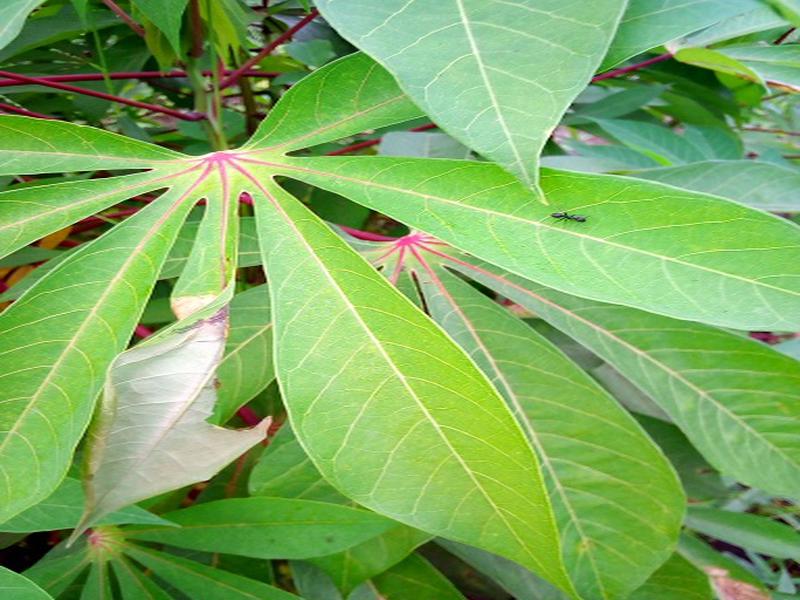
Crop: cassava
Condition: bacterial_blight